Fort Bonifacio Tenement

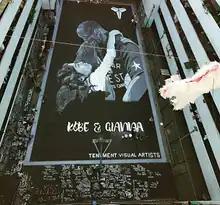
"Kobe & Gianna" (2020), a mural on The Tenement's basketball court.

The Fort Bonifacio Tenement is noted for its basketball court in its central courtyard which also served as a recreation and social venue for the building's residents. The feature was set up a few years after the building's first residents moved in the 1960s.